Shah Ismail Dehlvi

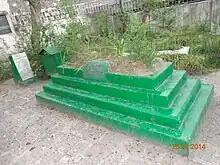
Grave of Syed Ahmed Shaheed in 2014

Ismail Dehlvi was killed on 6 May 1831 during a fierce battle at Balakot against the army of Maharaja Ranjit Singh (1780 – 1839), the ruler of the Sikh empire that governed the region at that time. "Traditional historians accused the Pakhtun tribes of betraying the religious cause and glorified the role of the movement." Some other historians point out that the British government silently supported the movement and its planned migration to the North-West Frontier region. "Most probably, the British government wanted to shift the troublesome elements from the territory under their control to that of the Sikhs' in order to weaken the Sikh rule."